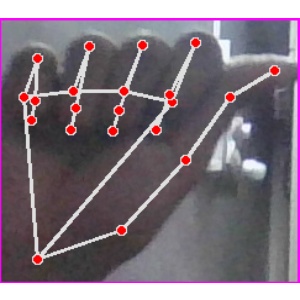
अक्षर: छ